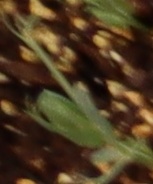
Label: Field Pea